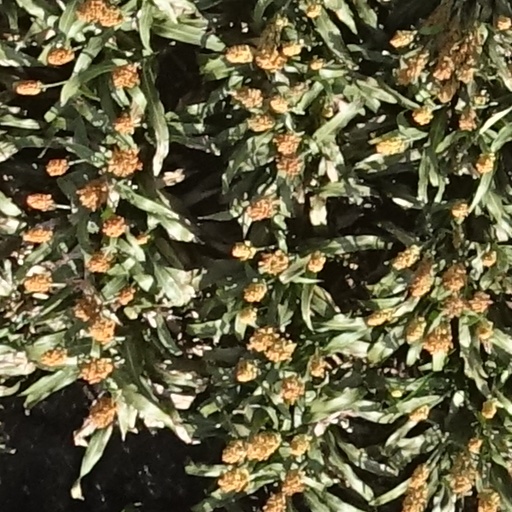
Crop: sorghum